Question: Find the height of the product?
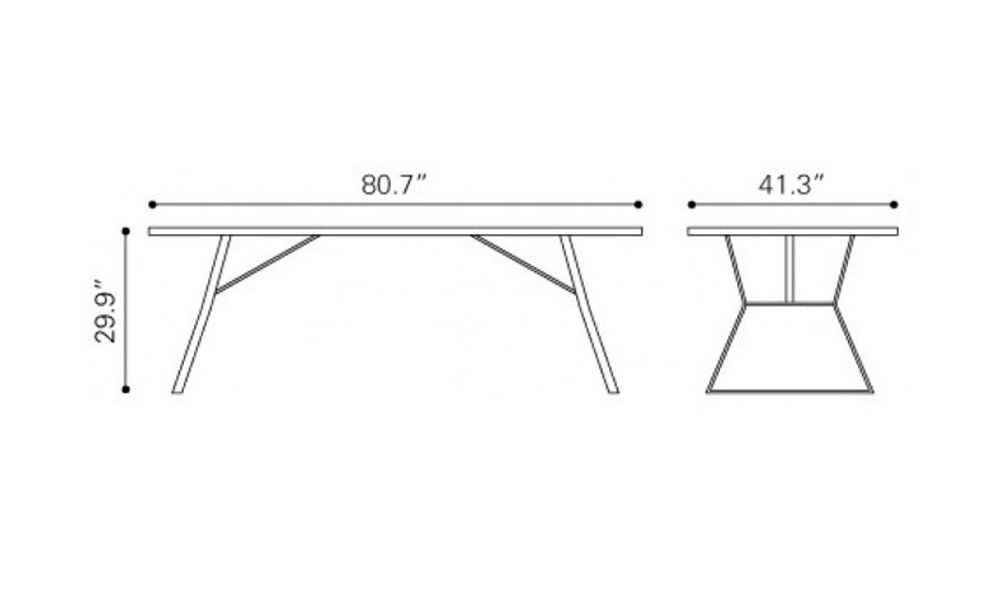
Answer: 29.9 inch